Giorgio Colli

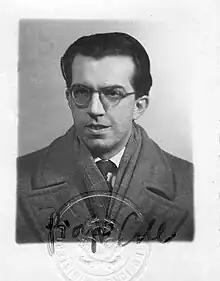
Giorgio Colli

Giorgio Colli (16 January 1917 – 6 January 1979) was an Italian philosopher, philologist and historian. A native of Turin, he taught ancient philosophy at Pisa's university for thirty years; he edited and translated Aristotle's "Organon" and Kant's "Critique of Pure Reason" for Einaudi, a major publishing house in Italy. Subsequently, he produced the first complete edition of Nietzsche's work (including all the posthumous fragments chronologically ordered) together with his friend Mazzino Montinari. His work culminated in "La Sapienza greca", an edition and translation of the "Presocratics" (a term he rejected). Interrupted by his death in January 1979, it was supposed to be in eleven volumes.